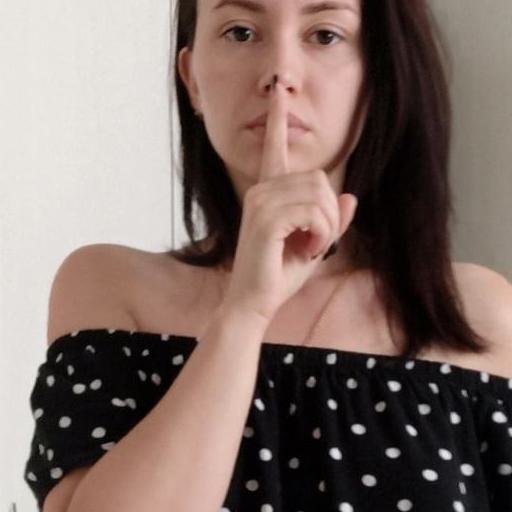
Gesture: mute